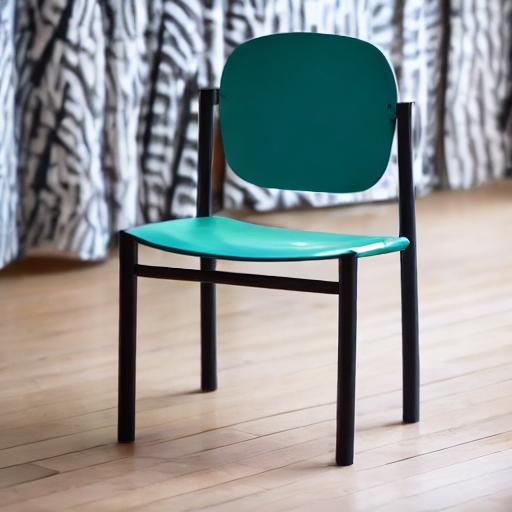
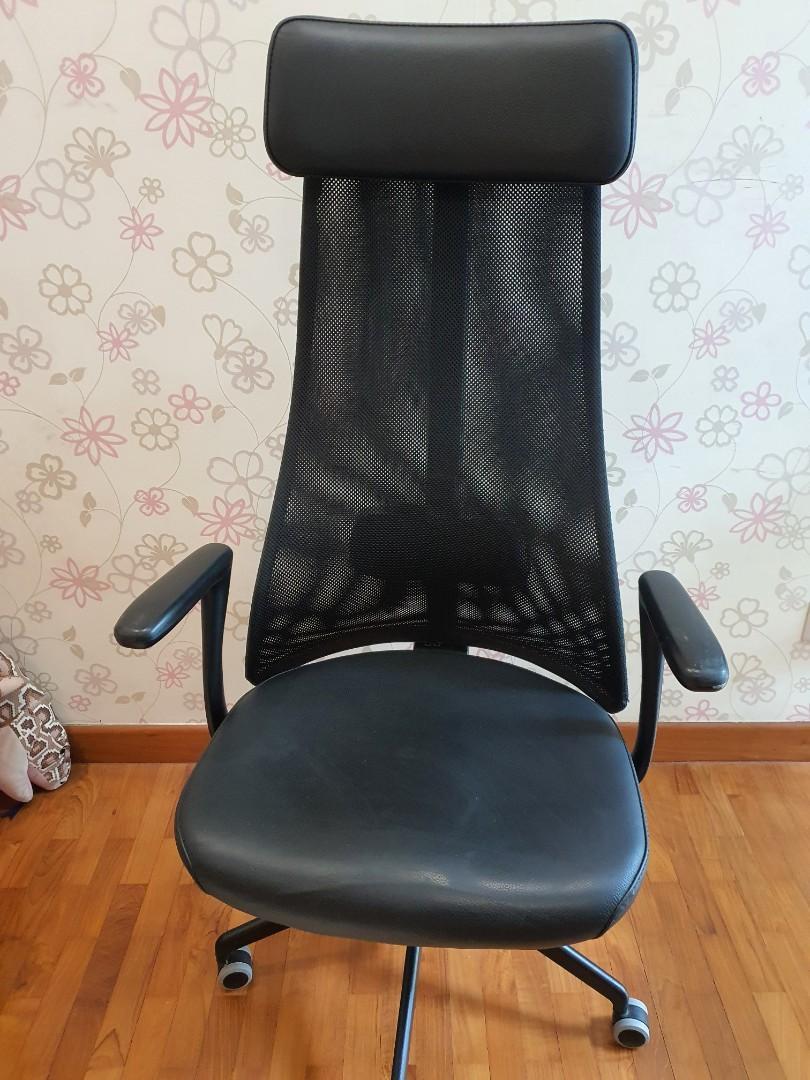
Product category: items_chair
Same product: no